Allium

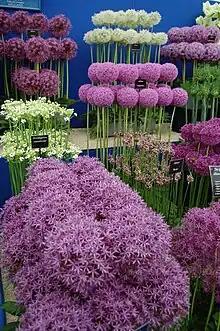
Selection of cultivated alliums displayed at the "BBC Gardeners' World Live" show

The genus "Allium" (alliums) is characterised by herbaceous geophyte perennials with true bulbs, some of which are borne on rhizomes, and an onion or garlic odor and flavor.